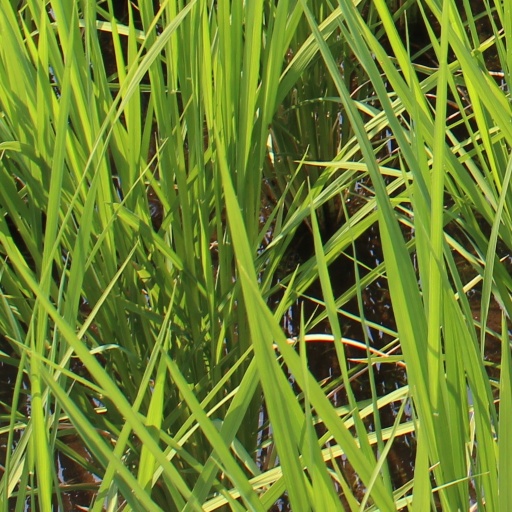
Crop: rice